Christian Friedrich Hornschuch

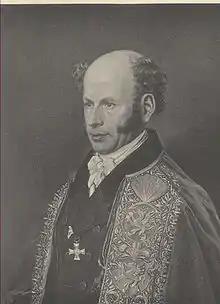
Christian Friedrich Hornschuch.

Christian Friedrich Hornschuch (21 August 1793 – 24 December 1850) was a German botanist.